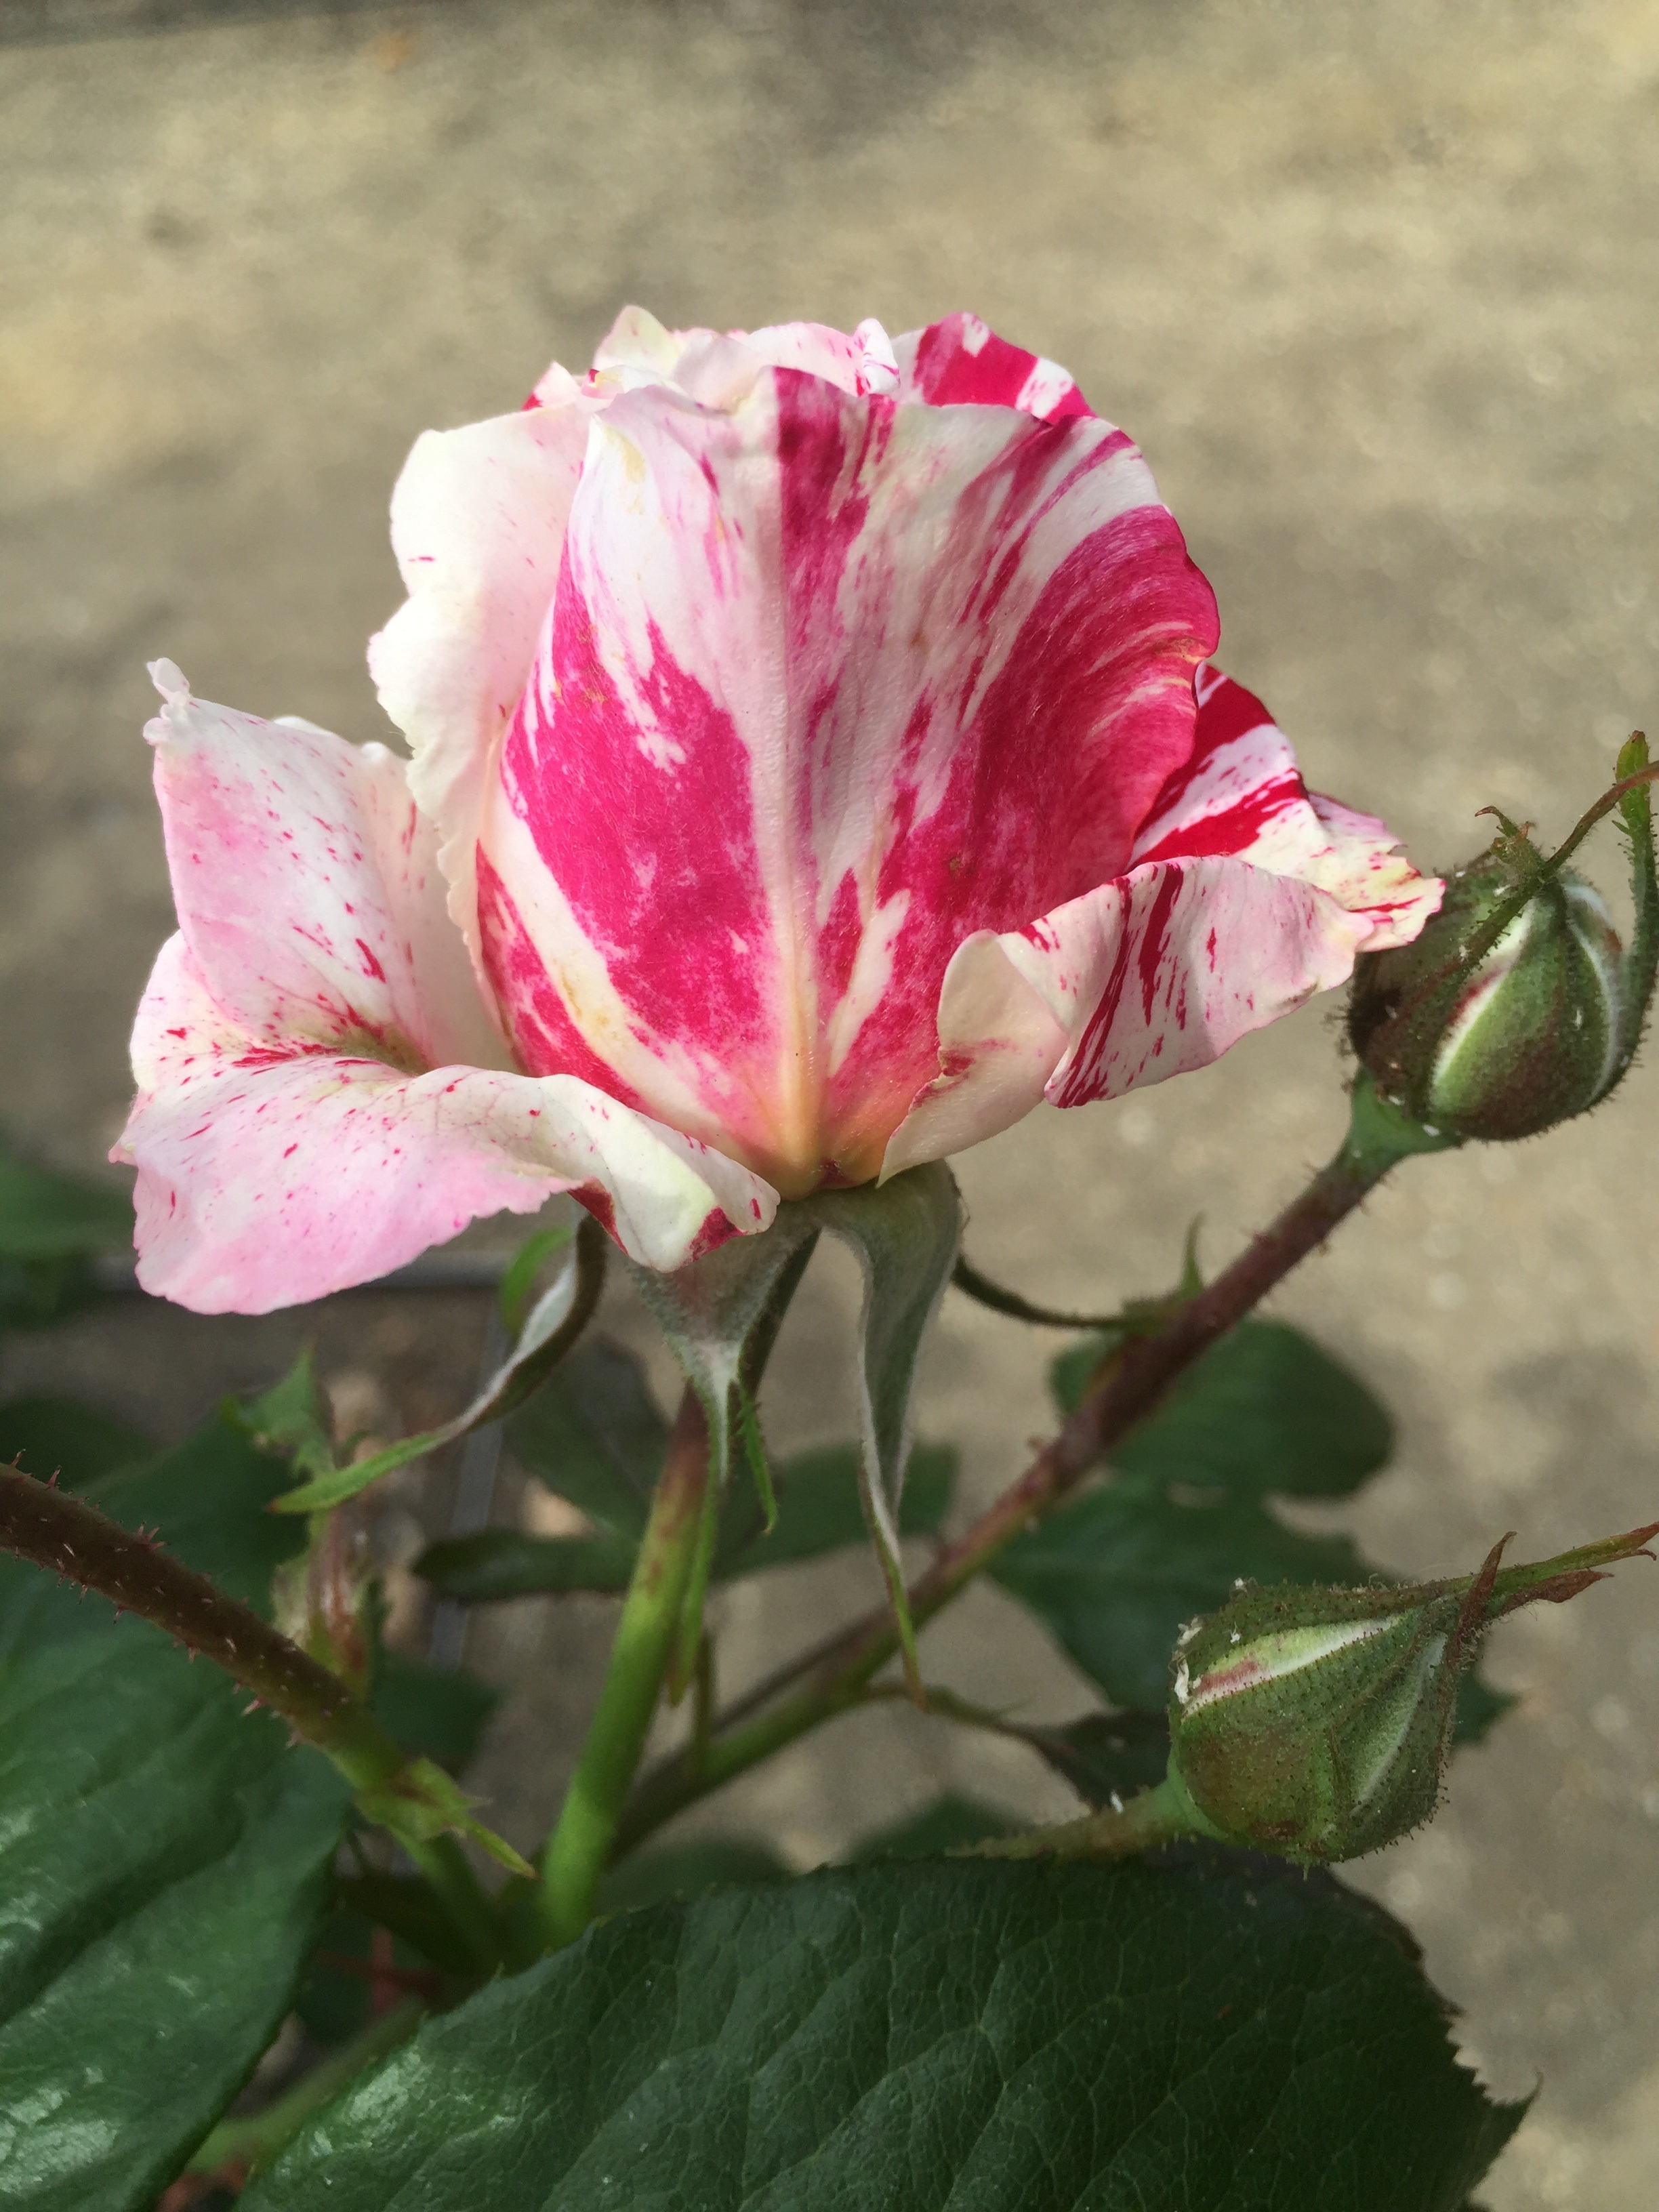
nature, blossom, plant, flower, petal, bloom, summer, rose, spring, botany, flora, shrub, macro photography, flowering plant, garden roses, rose family, land plant